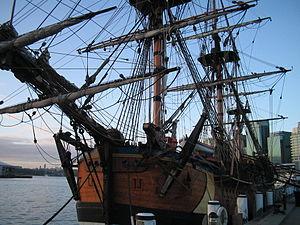
Le HMS Endeavour ou HMB Endeavour est un trois-mâts carré britannique.